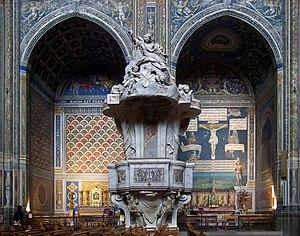
Chaire de la cathédrale Sainte-Cécile d'Albi
Le rite tridentin désigne, dans la liturgie catholique, la liturgie telle que codifiée à la suite du concile de Trente et employée de manière canonique par la plus grande partie de l'Église latine jusqu'à la réforme liturgique opérée par Paul VI à la fin des années 1960 dans le contexte du concile Vatican II.